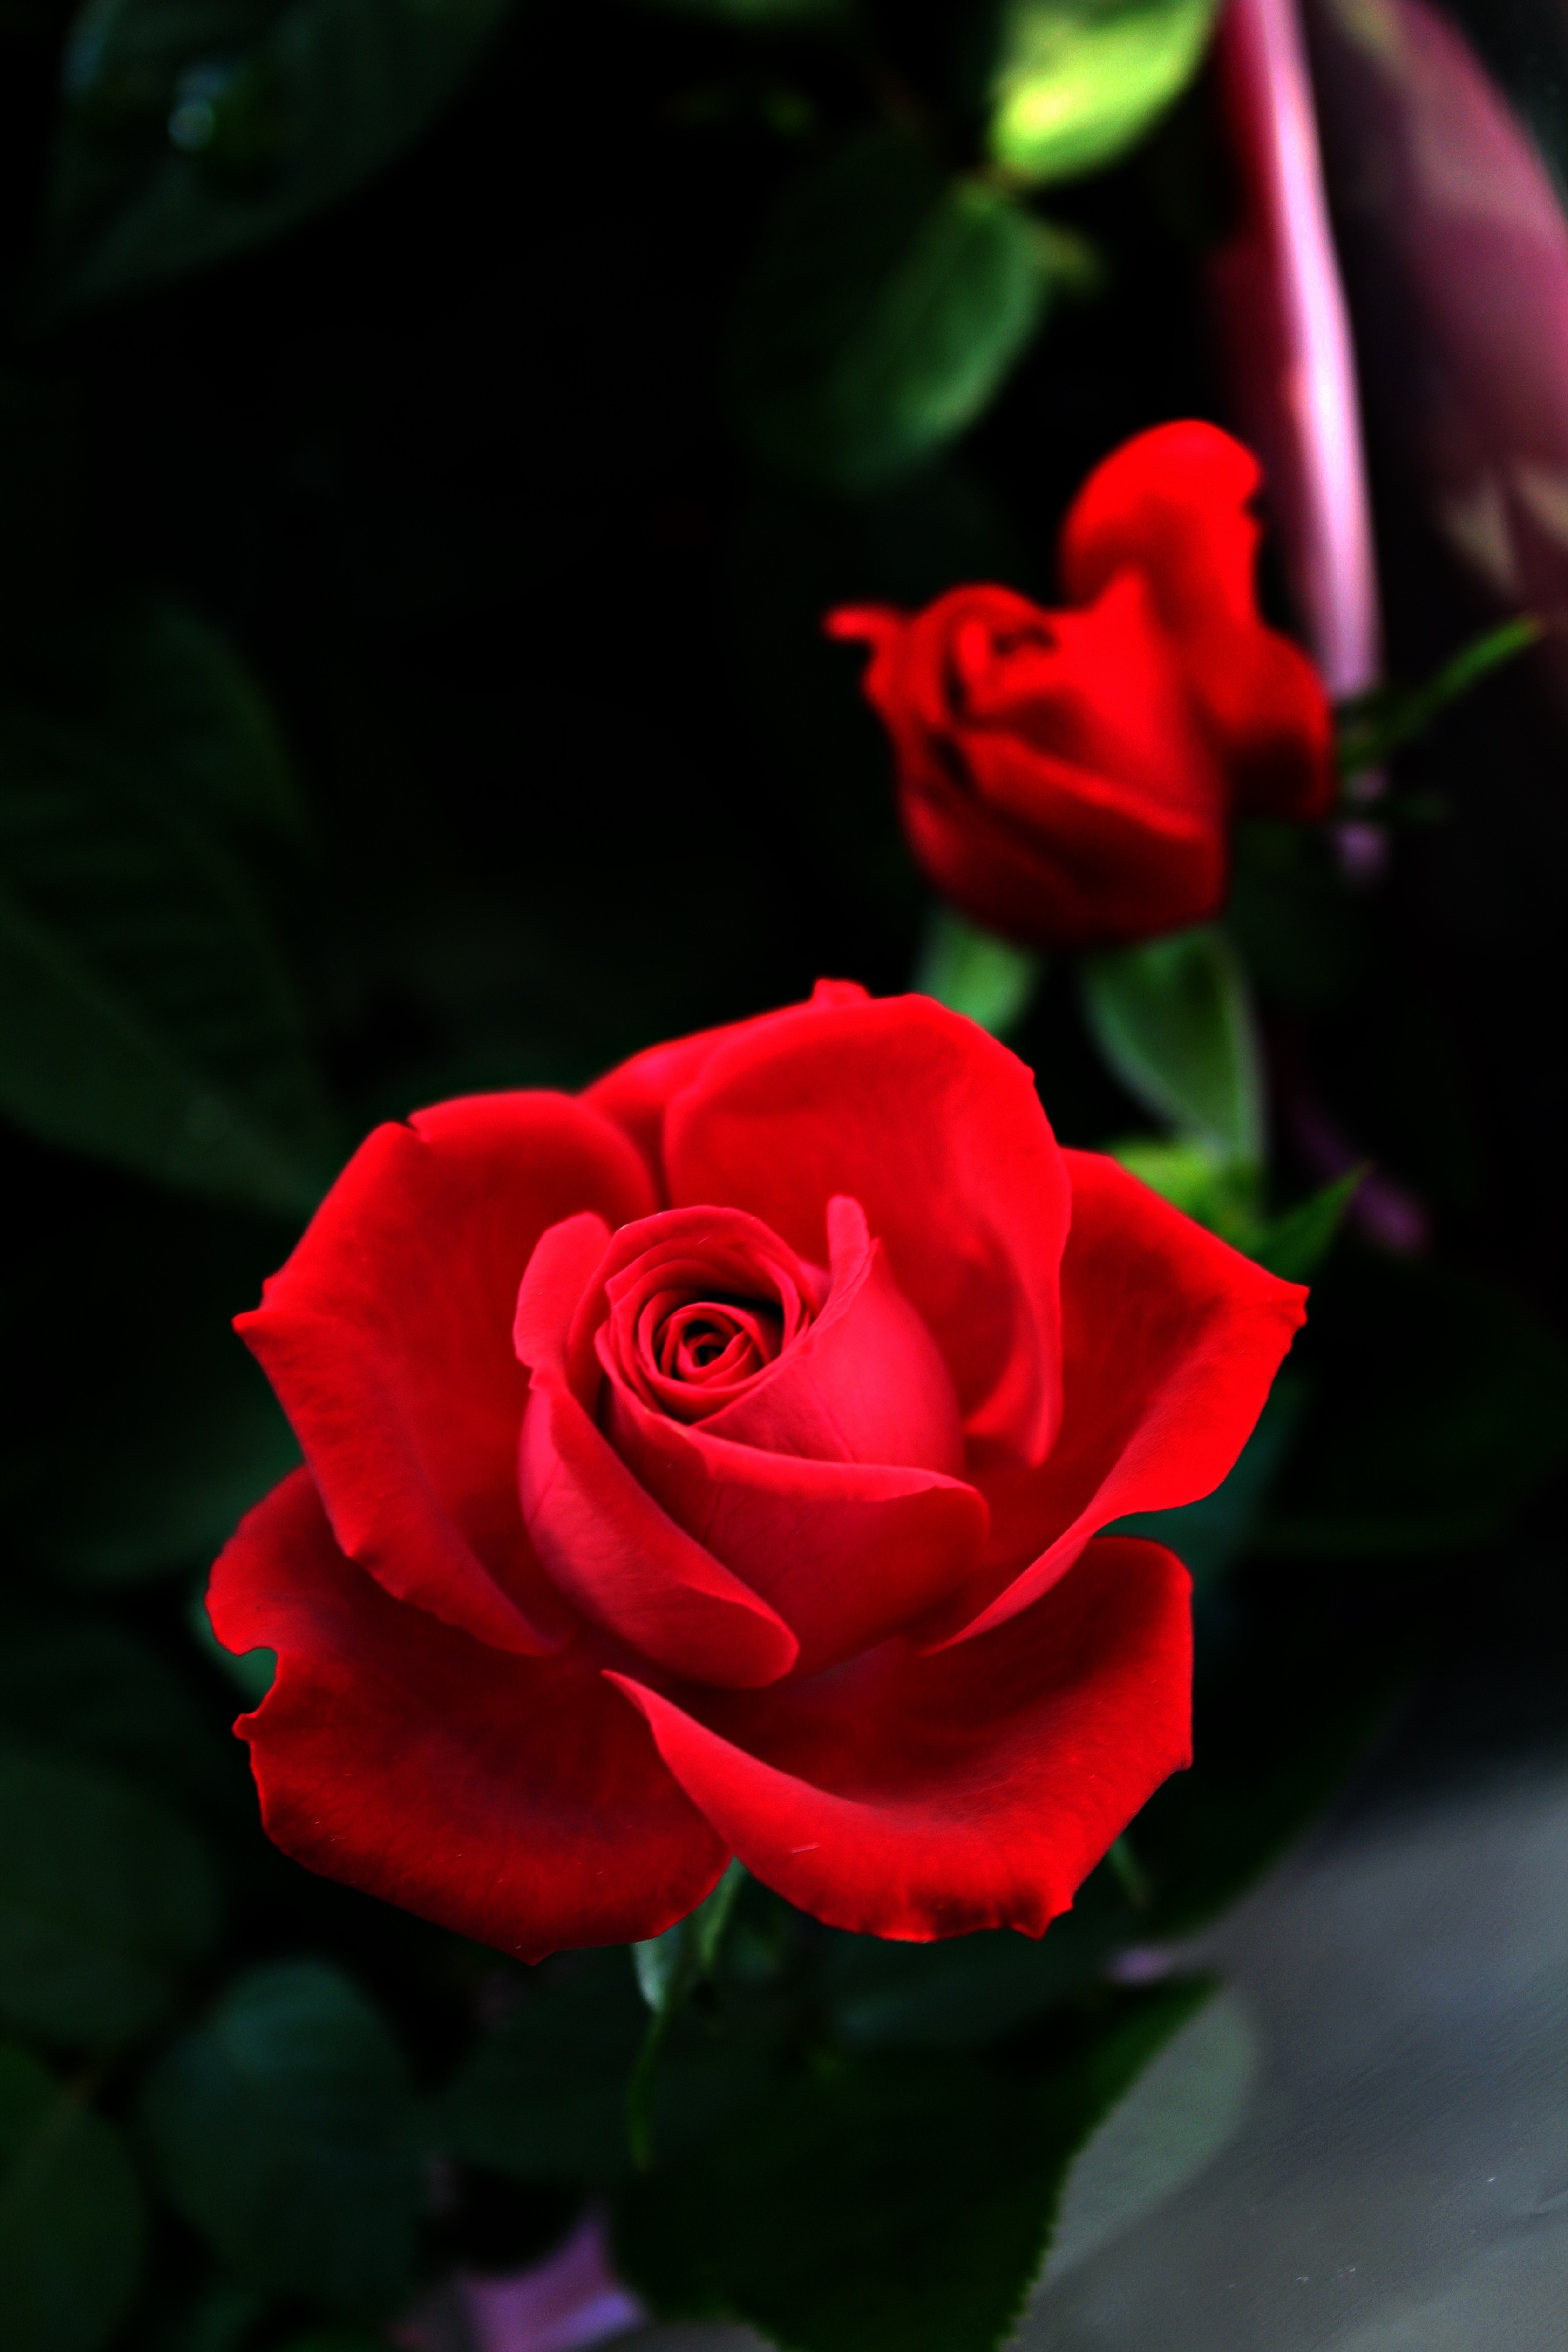
blossom, plant, flower, petal, bloom, summer, rose, red, romantic, pink, flora, close up, beauty, bud, floribunda, fragrance, rose bloom, macro photography, flowering plant, garden roses, rose family, garden rose, plant stem, land plant